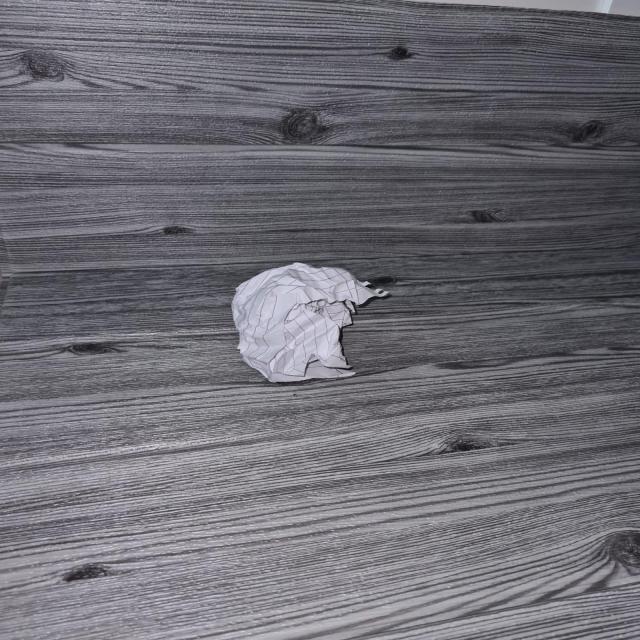
Label: tissues